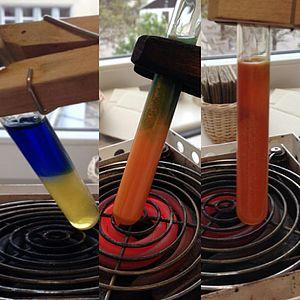
Mise en évidence du glucose dans le miel avec la liqueur de Fehling